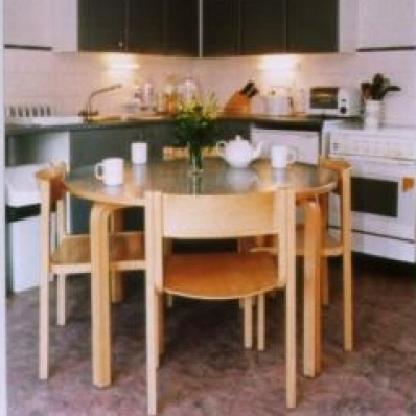
Scene: Indoor